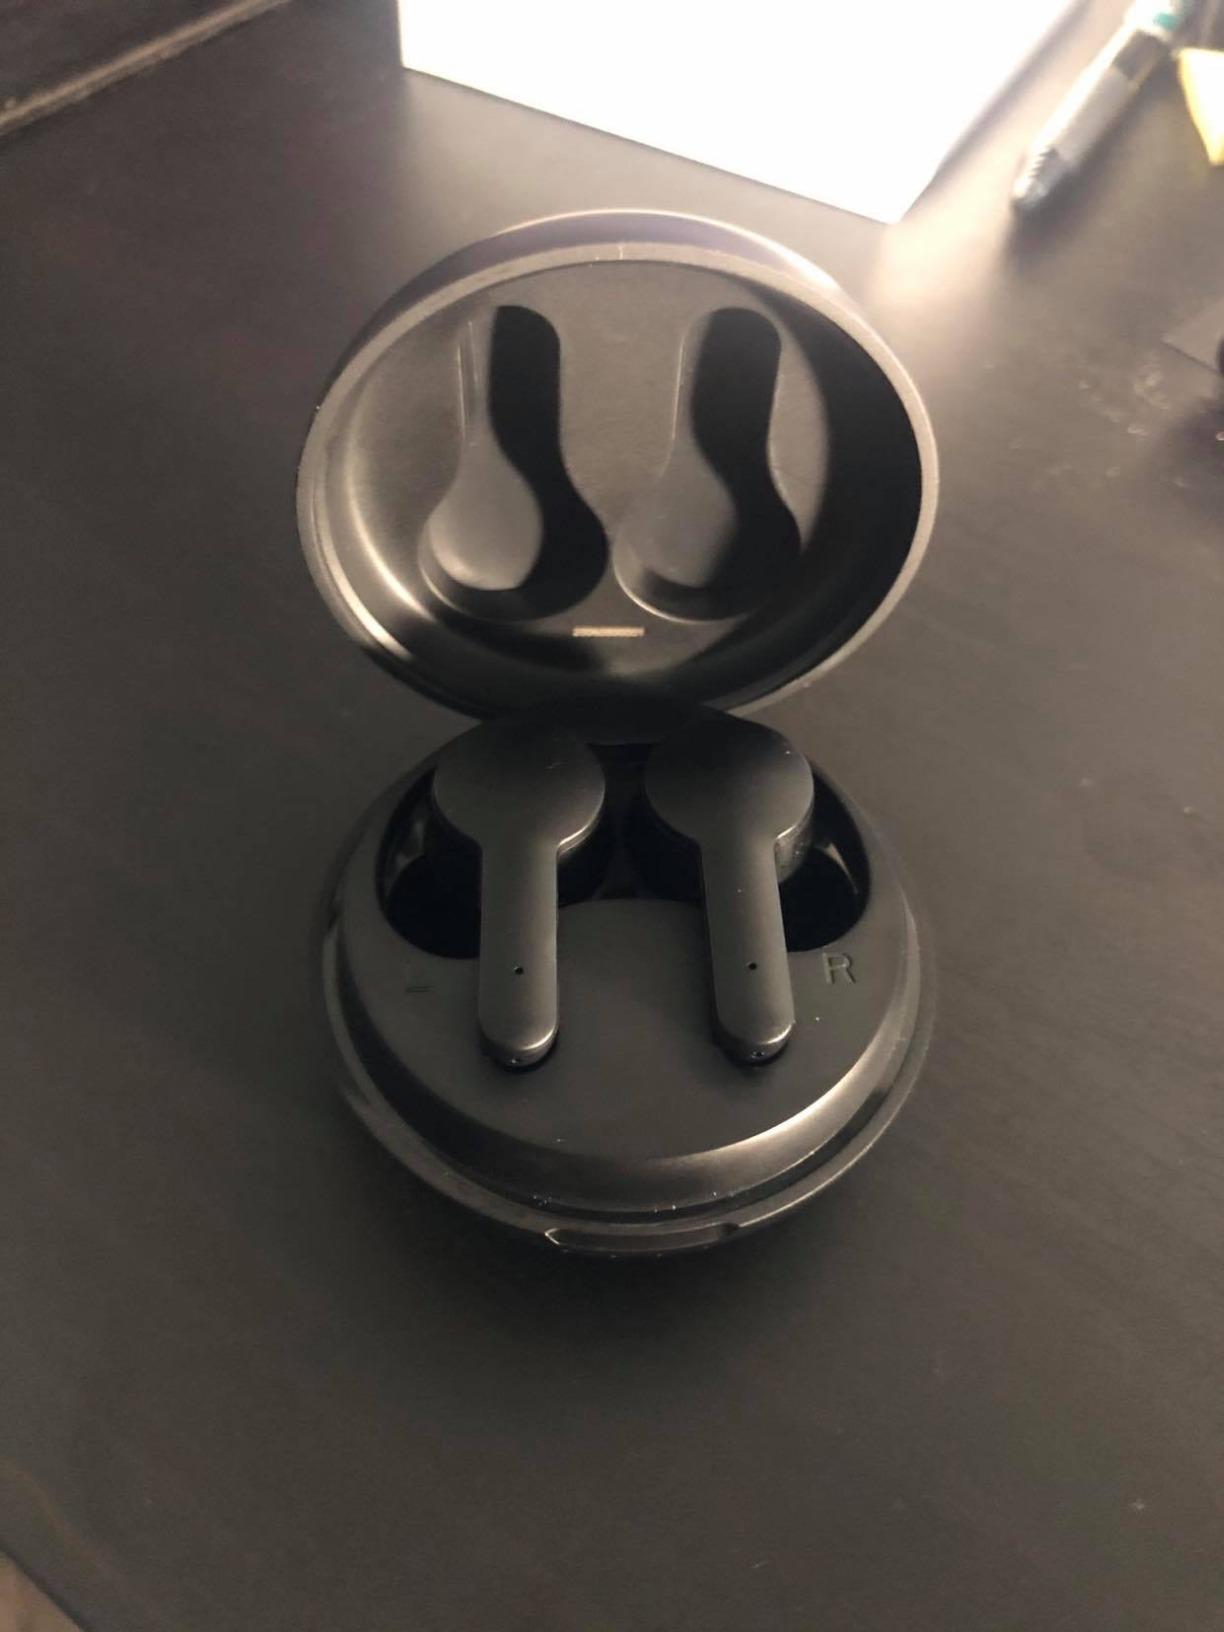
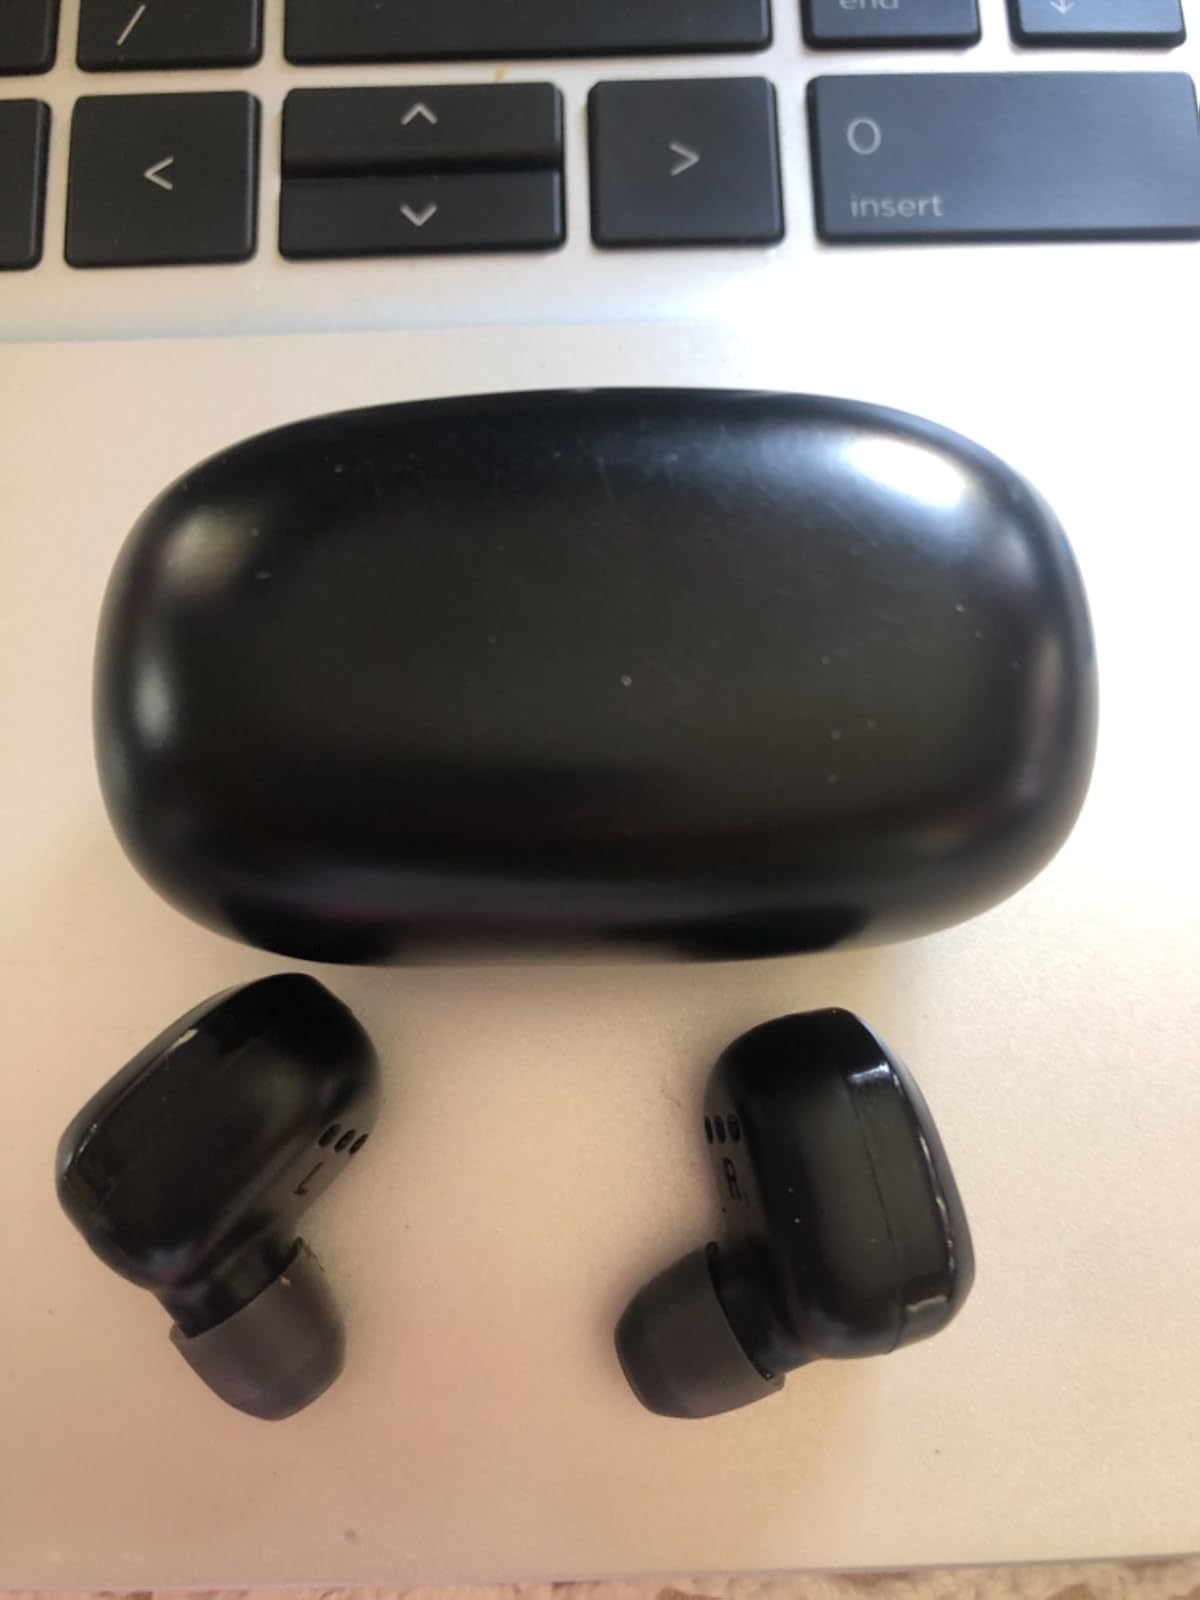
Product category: earbuds
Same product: no